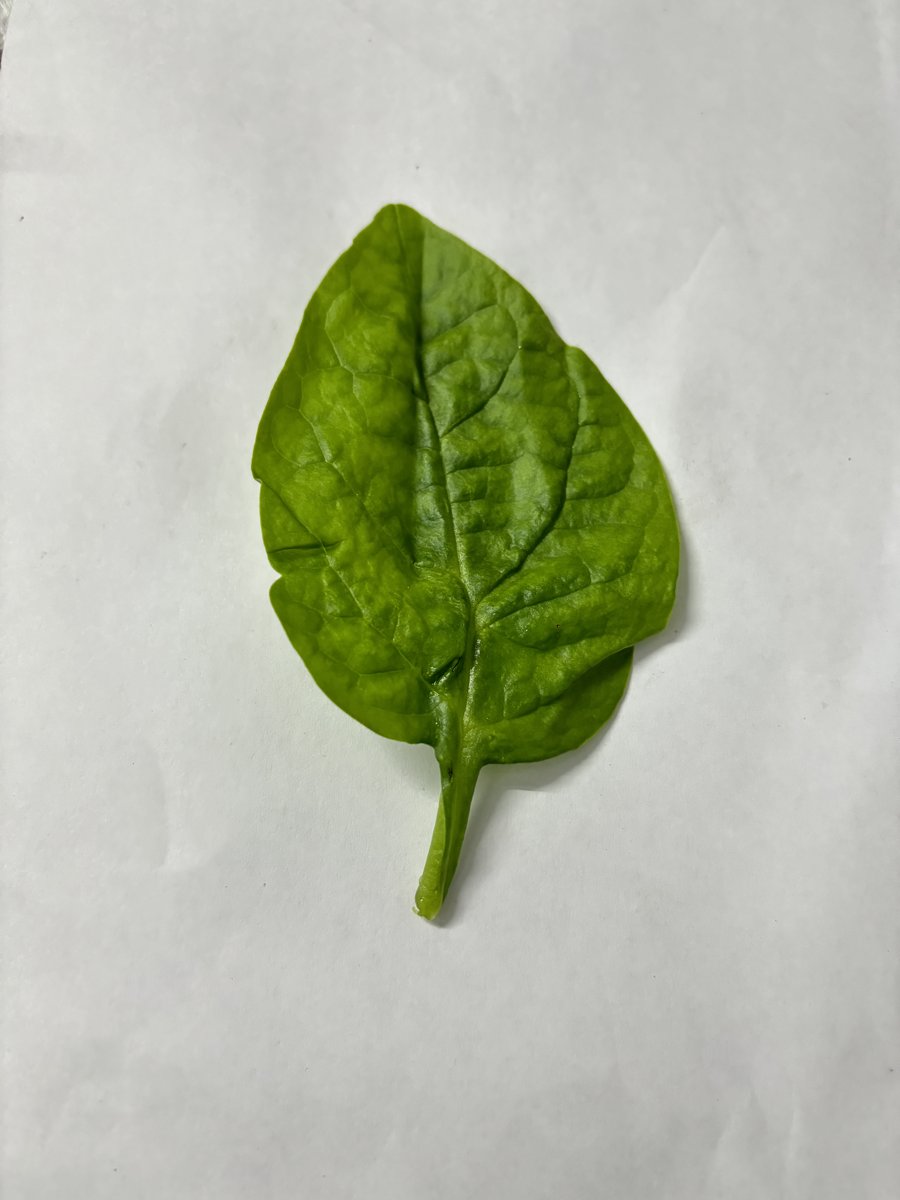
Label: Healthy-Leaf